Swedish Police Authority

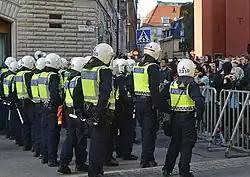
Policing a rally, 2014

In 2014, close to 230,000 criminal record extracts were ordered by the public — almost double that of 2009. The Swedish police also reviewed about 68,000 applications for firearms licenses that same year, which was an increase from the previous year by over 20 percent. Approximately 1.5 million passports and over 200,000 ID cards were issued, and more than 23,000 applications to use public space were received. There were more than 6,000 applications for demonstrations or public gatherings in 2014 (up from 2,700 in 2013). The number of cases reported to the police have stayed about the same during 2010–2015, with 980,502 crimes reported in 2014. In recent years, about 38 percent of the total amount of resource time for the investigation and prosecution of crimes fell within the category of violent crimes, even though it only accounted for approximately 10 percent of all cases. The largest number of reported cases fall within the category of vandalism and various kinds of theft offenses. This category also has the lowest proportion of crimes investigated. In a study made by Swedish National Council for Crime Prevention in 2014, the number of legal proceedings per 1,000 inhabitants was about the same level in Sweden as in other comparable European countries.